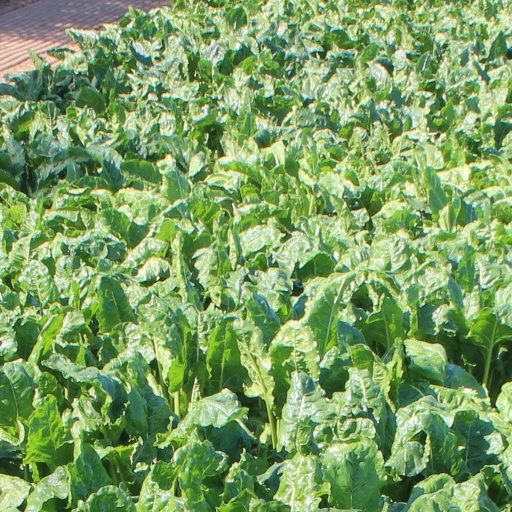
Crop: sugar beet